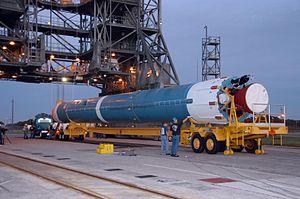
Le PGM-17 Thor est un missile balistique de portée intermédiaire américain déployé au Royaume-Uni en 1958 à une soixantaine d'exemplaires pour contrer la menace de missiles soviétiques de portée équivalente alors que la guerre froide battait son plein. Développé pour le compte de l'US Air Force en un temps record par la société Douglas Aircraft à partir de composants déjà mis au point pour d'autres missiles. Il a une portée de 2 400 km, emporte une charge nucléaire de 2 mégatonnes et est propulsé par un moteur-fusée à ergols liquides. Sa carrière opérationnelle est très brève, puisqu'il est retiré du service en 1963. Quelques exemplaires ont été utilisés en tant que missile antisatellite jusqu'en 1972. Alors qu'il vient tout juste d'être mis en service, le missile sert de point de départ pour le développement des familles de lanceurs Thor et surtout celle des Delta. Le premier étage du lanceur Delta II, utilisé entre 1989 et 2018, était une version allongée et plus puissante du missile.
Le lanceur Delta II est un lanceur américain de puissance moyenne dont le premier vol a lieu en 1989 et dont le dernier exemplaire est utilisé en septembre 2018. Il constitue le dernier développement de la famille des lanceurs Delta conçue à partir du missile balistique à portée intermédiaire Thor mis au point à la fin des années 1950. Le Delta II est proposé à la fin des années 1980 pour répondre aux besoins de l'Armée de l'air américaine privée de lanceurs en 1986 après l'explosion de la navette spatiale Challenger qui cloue au sol les navettes spatiales américaines. Comme tous les lanceurs de la famille Delta, il est conçue par la société McDonnell Douglas avant que sa fabrication ne soit reprise par Boeing, puis, à partir de décembre 2006, par la coentreprise United Launch Alliance formée par ce constructeur avec Lockheed Martin.
Les Delta constituent avec les fusées Atlas une des deux principales familles de lanceurs de satellites et de sondes spatiales américains. Le lanceur est développé à l'origine par la société Douglas Aircraft à partir du missile balistique de portée intermédiaire Thor que celle-ci avait mise au point dans les années 1950. Pour répondre aux besoins de la course à l'espace, les ingénieurs américains testent à la fin des années 1950 plusieurs lanceurs basés sur le missile : l'agence spatiale américaine, la NASA qui vient tout juste d'être fondée, retient pour ses besoins en 1960 la combinaison du missile avec l'étage Delta donnant naissance à la famille des lanceurs Thor Delta rebaptisée par la suite Delta.